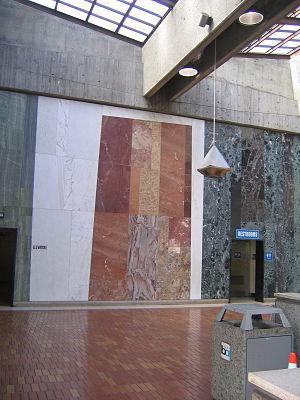
Ernest Alexander Born, né à San Francisco le 21 février 1898 et mort à San Diego le 5 septembre 1992, est un architecte, designer et lithographe américain.